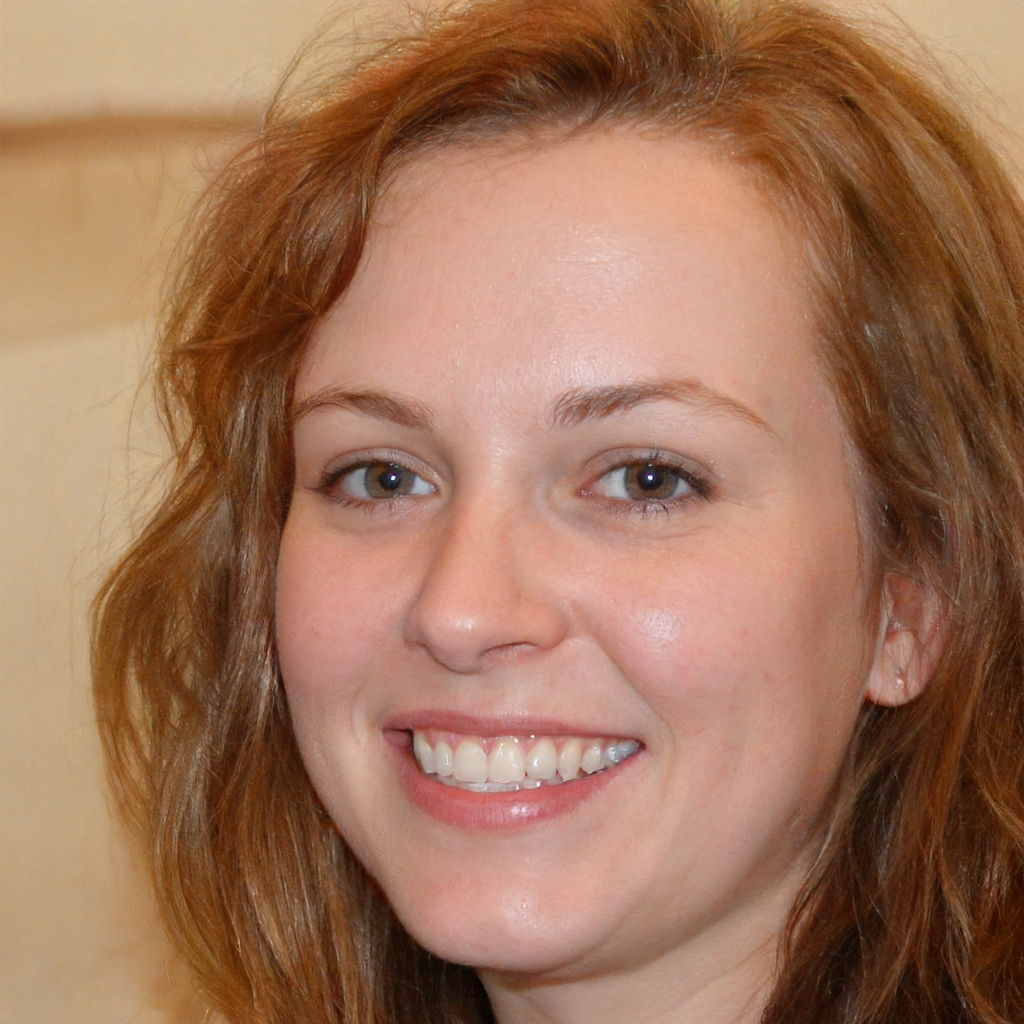
Portrait style: Real Portrait